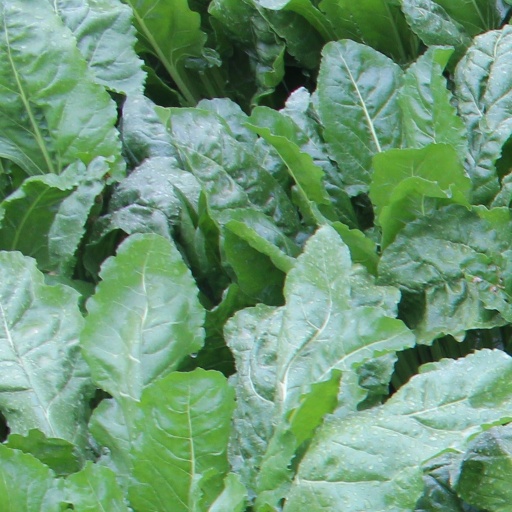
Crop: sugar beet